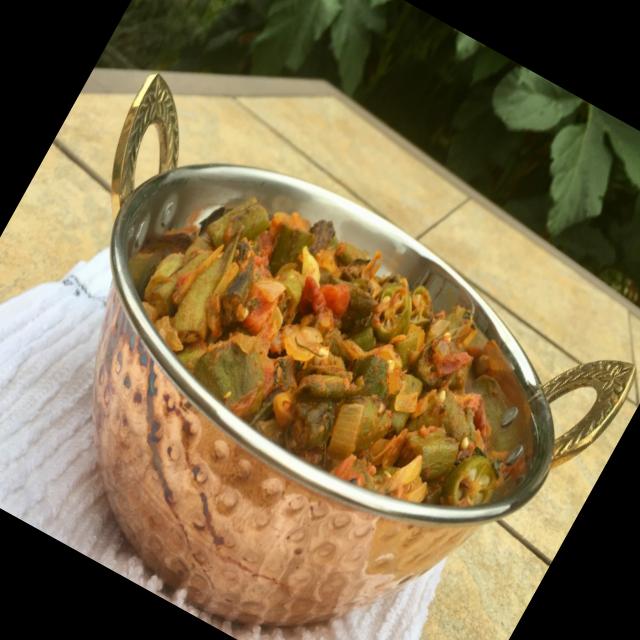
Dish: bhindi_masala